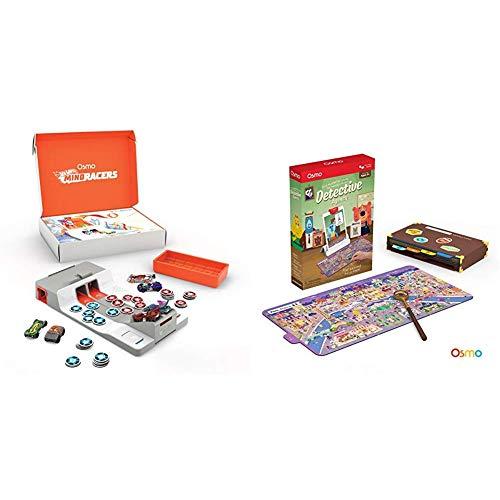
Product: Osmo - Hot Wheels MindRacers Game - Ages 7+ - Race a Real Hot Wheel On Screen - for iPad Base Required & Detective Agency: A Search & Find Mystery Game - Ages 5-12 - Explore The World
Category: Toys & Games | Kids' Electronics | Electronic Learning Toys
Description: AGE and CAPABILITY: Ages 7+.
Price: $99.98
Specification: ShippingInformation:Viewshippingratesandpolicies|ASIN:B081S3K64N|Manufacturerrecommendedage:7monthsandup